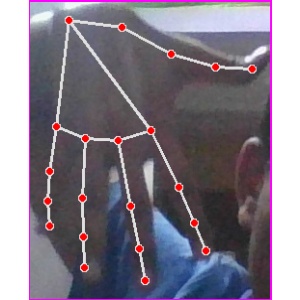
अक्षर: ढ